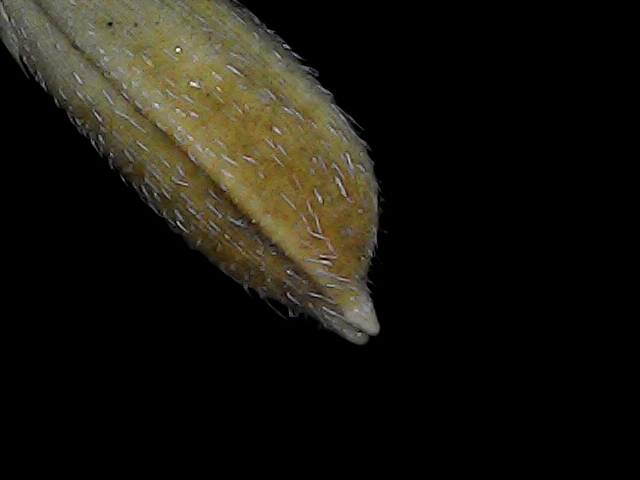
Rice variety: Bd91